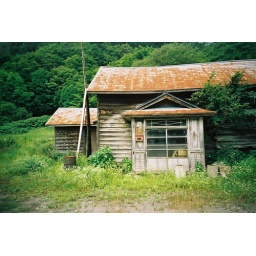
An old abandoned farm house near Obira on the Sea of Japan coast in Hokkaido